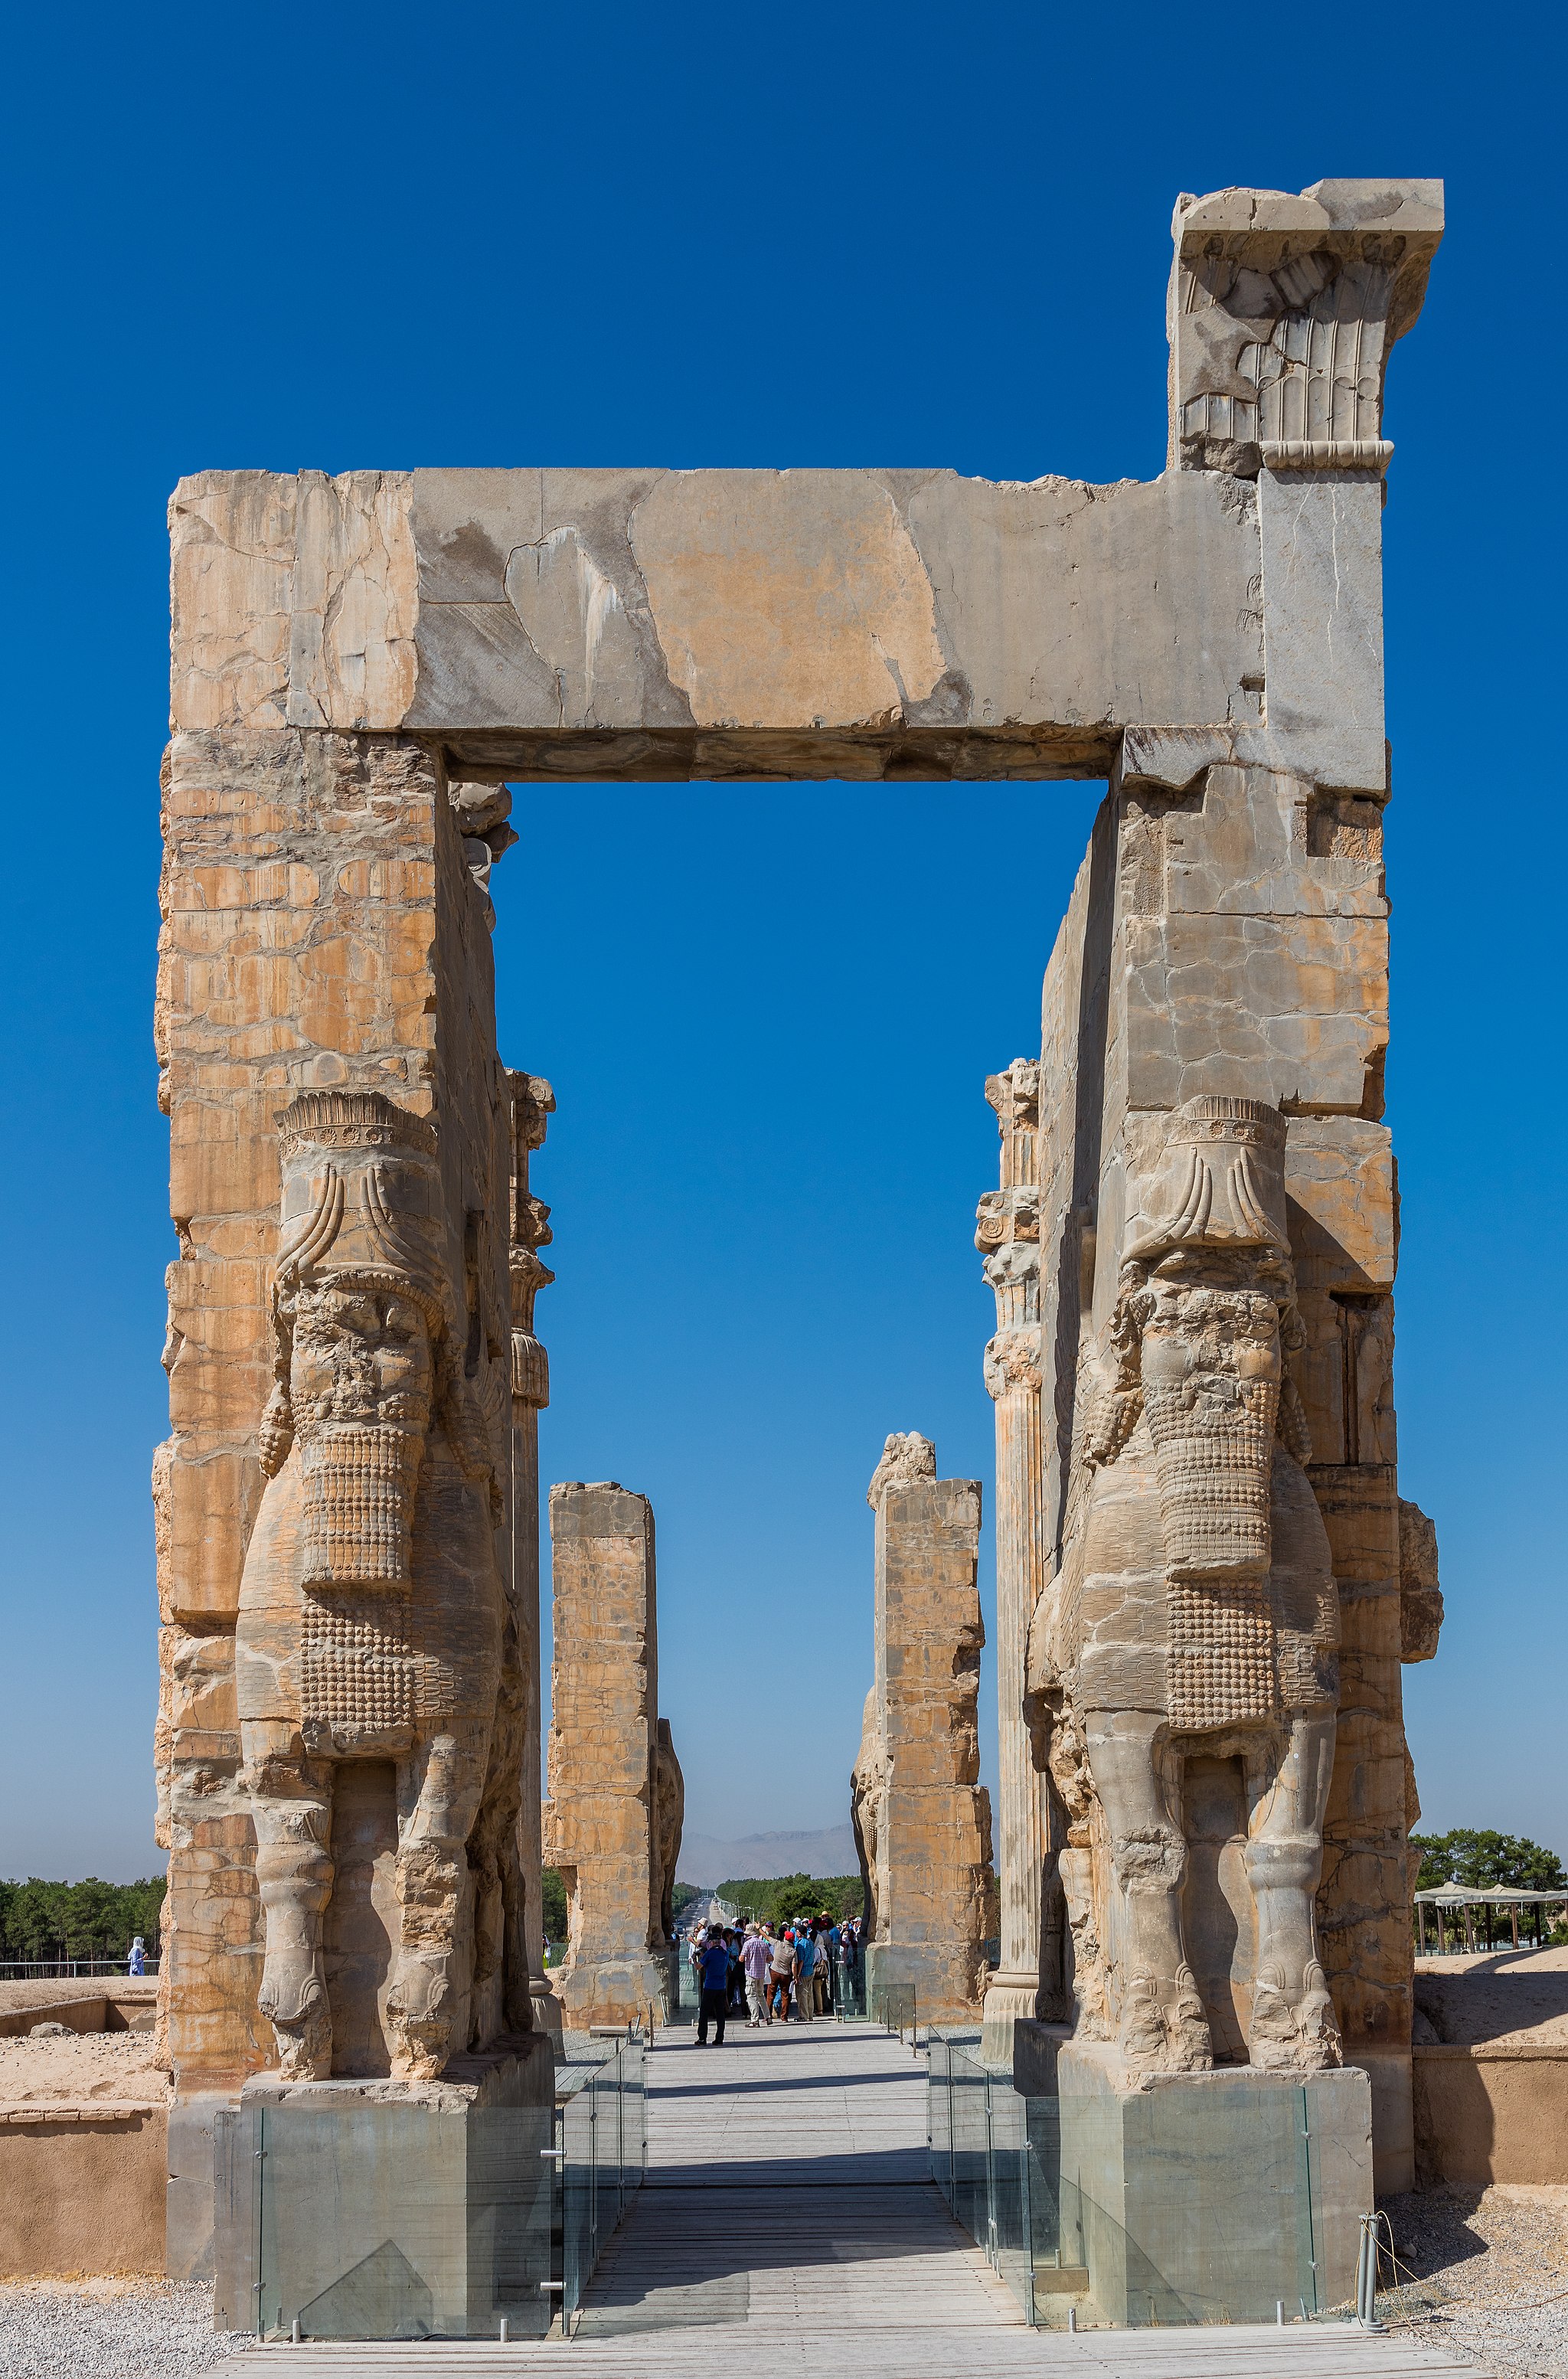
Title: Persépolis, Irán, 2016-09-24, DD 27
Date: 2016-09-24 10:43:28
Categories: Taken with Canon EOS 5DS R, Gate of All Nations, Winners of Wiki Loves Monuments 2016 in Iran, September 2016 in Iran, Featured pictures on Wikipedia, Hebrew, Featured pictures by User:Poco a poco, Images by User:Poco a poco, Images from Wiki Loves Monuments 2016, Nominated pictures for Wiki Loves Monuments International, Cultural heritage monuments in Iran with known IDs, Images of Iran by User:Poco a poco, Images from Wiki Loves Monuments by User:Poco a poco, Images from Wiki Loves Monuments 2016 in Iran, Iran photographs taken on 2016-09-24, Images from Wiki Loves Monuments in Marvdasht, 2016 in Persepolis, Featured pictures in Hebrew language Wikipedia by User:Poco a poco, Images by User:Poco a poco taken in 2016